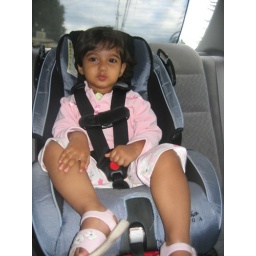
Bored in the car seat